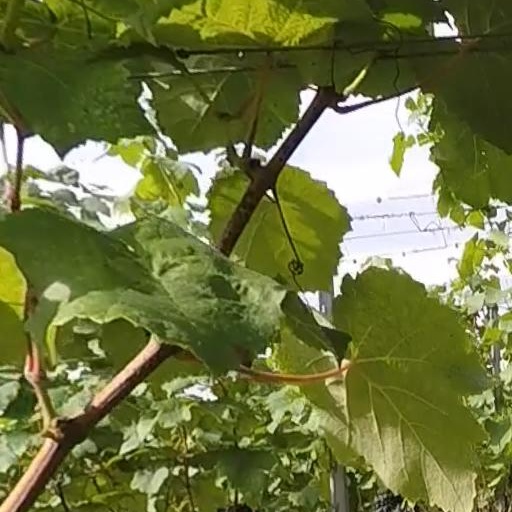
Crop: grape